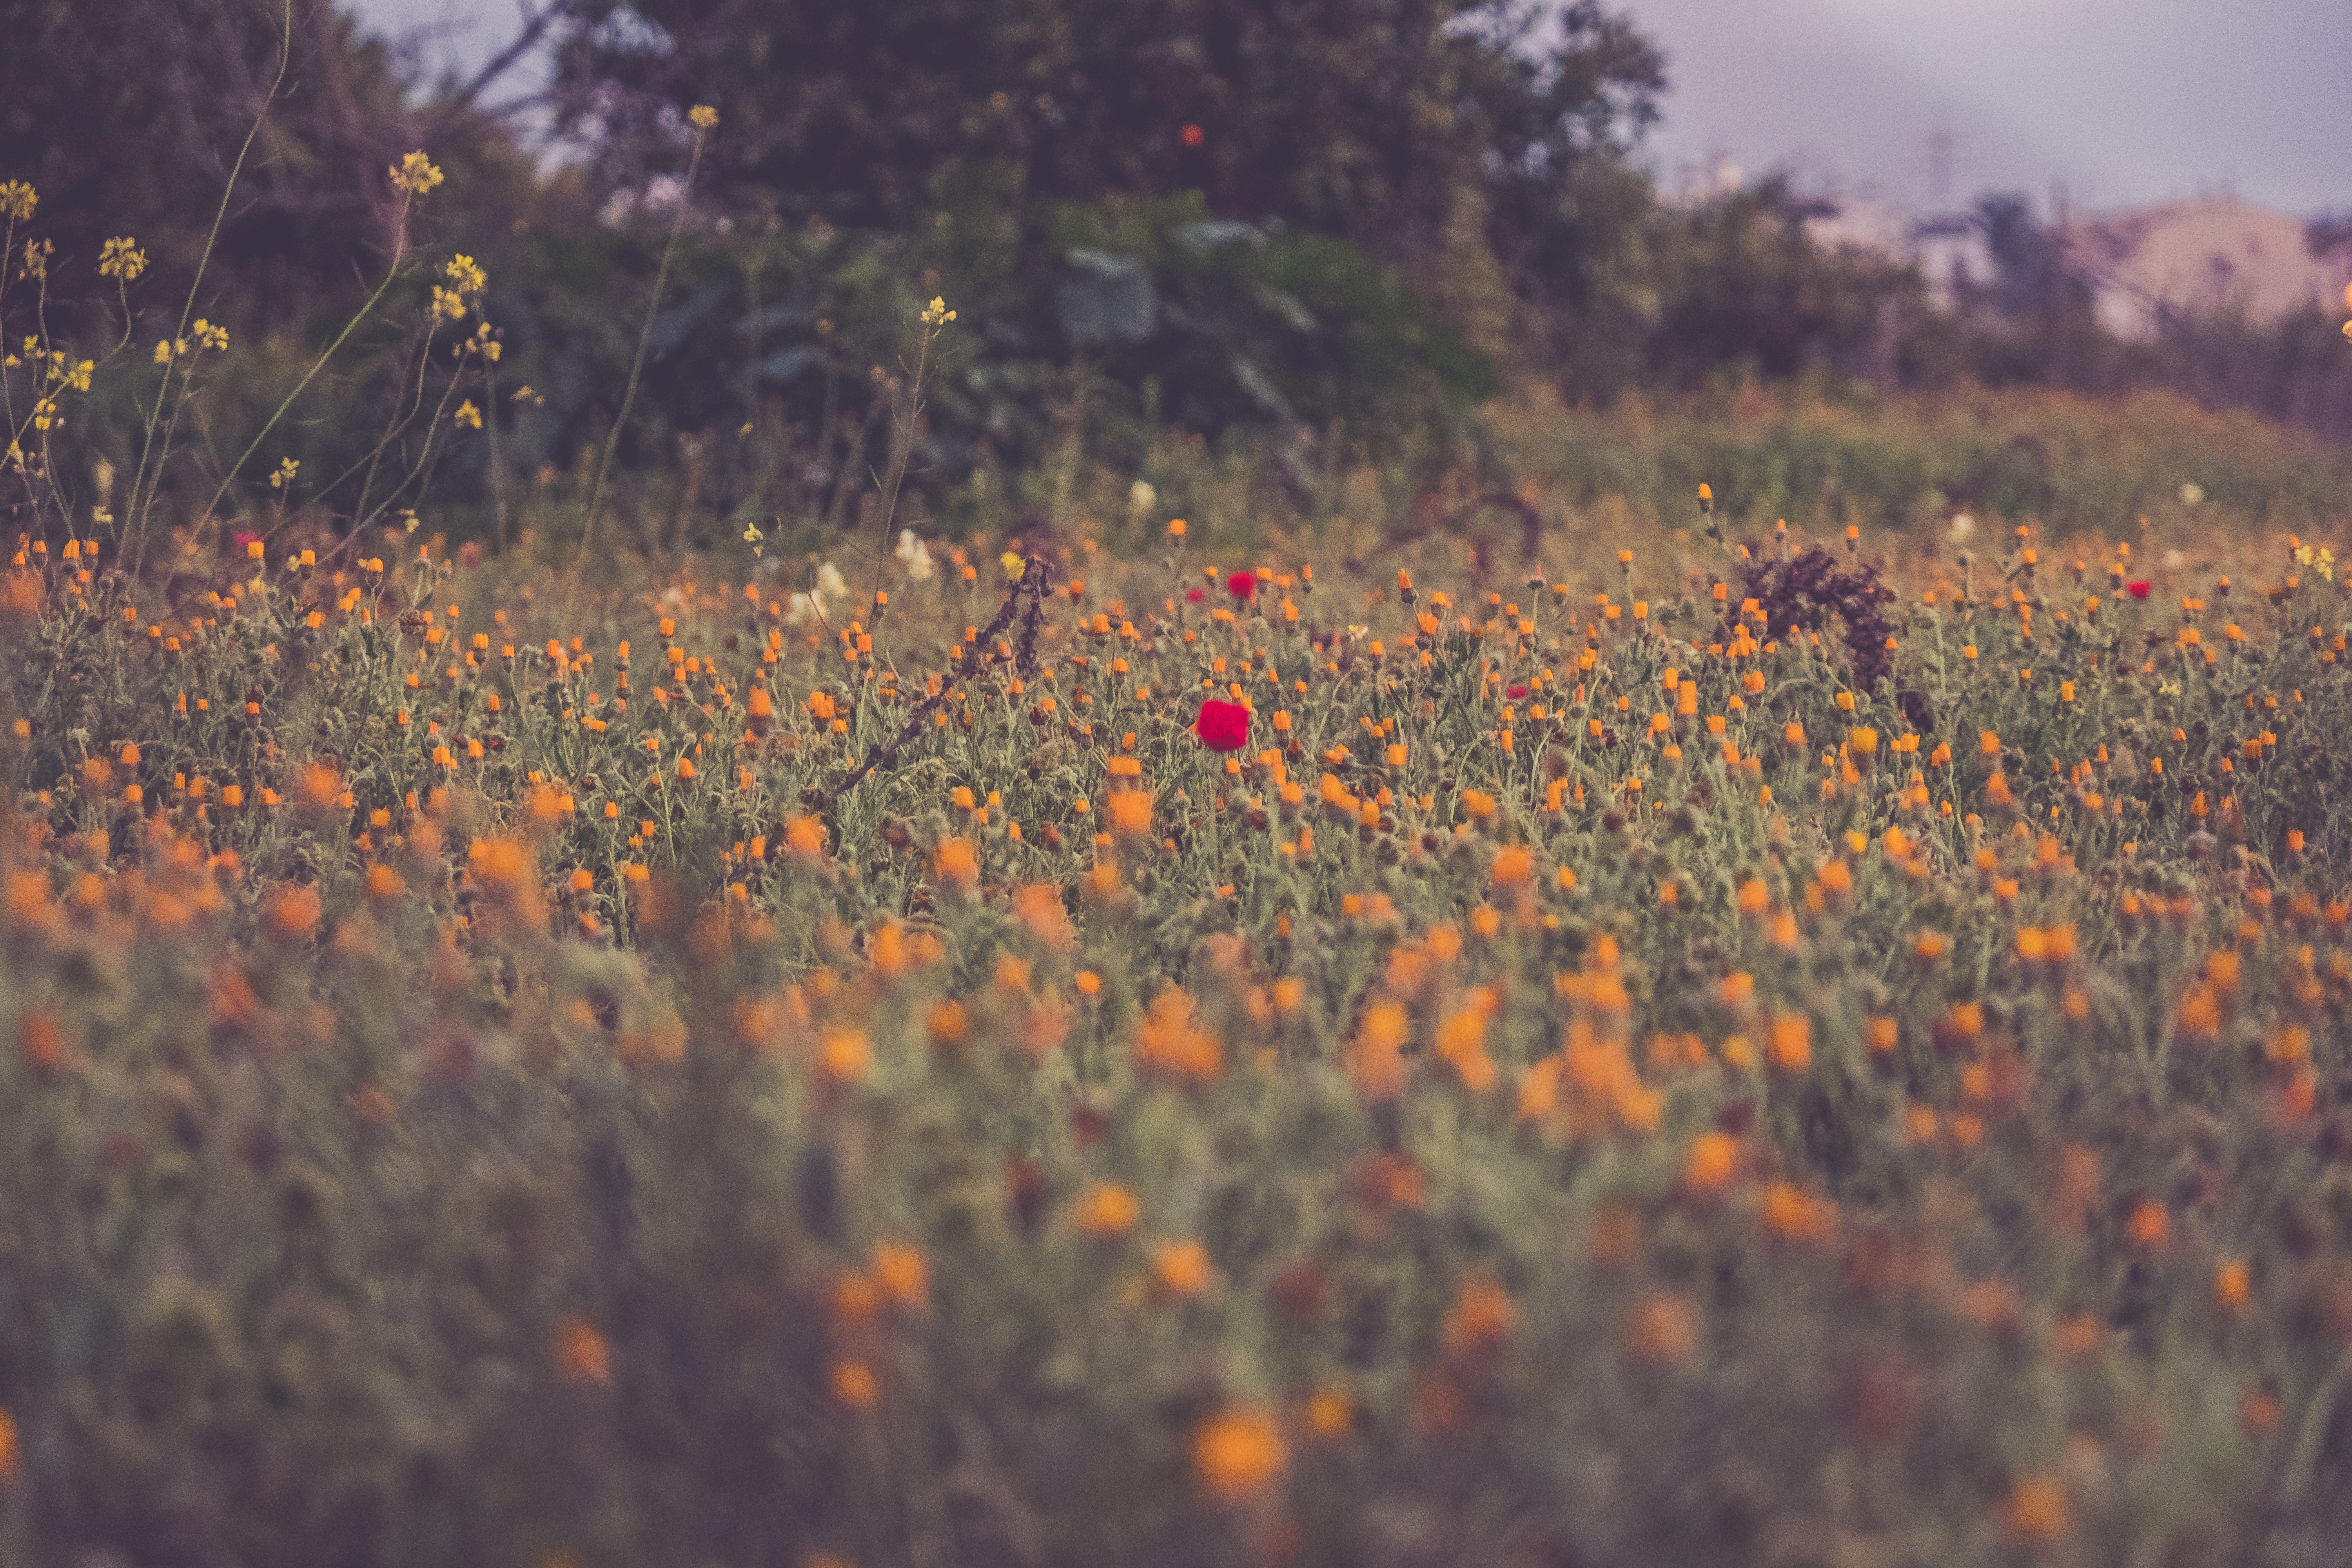
prairie, vegetation, flower, wildflower, atmospheric phenomenon, natural environment, meadow, sky, grassland, grass, ecoregion, coquelicot, morning, plant, field, grass family, spring, wildlife, sunlight, plant community, shrubland, rural area, steppe, landscape, Forb, plant stem, herbaceous plant, plain